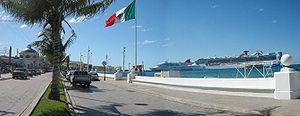
Cozumel est une île de la mer des Caraïbes située au large de la côte orientale de la péninsule du Yucatán. Elle constitue l'une des neuf municipalités de l'État de Quintana Roo, au Mexique. Cozumel attire de nombreux touristes notamment pour la plongée sous-marine.